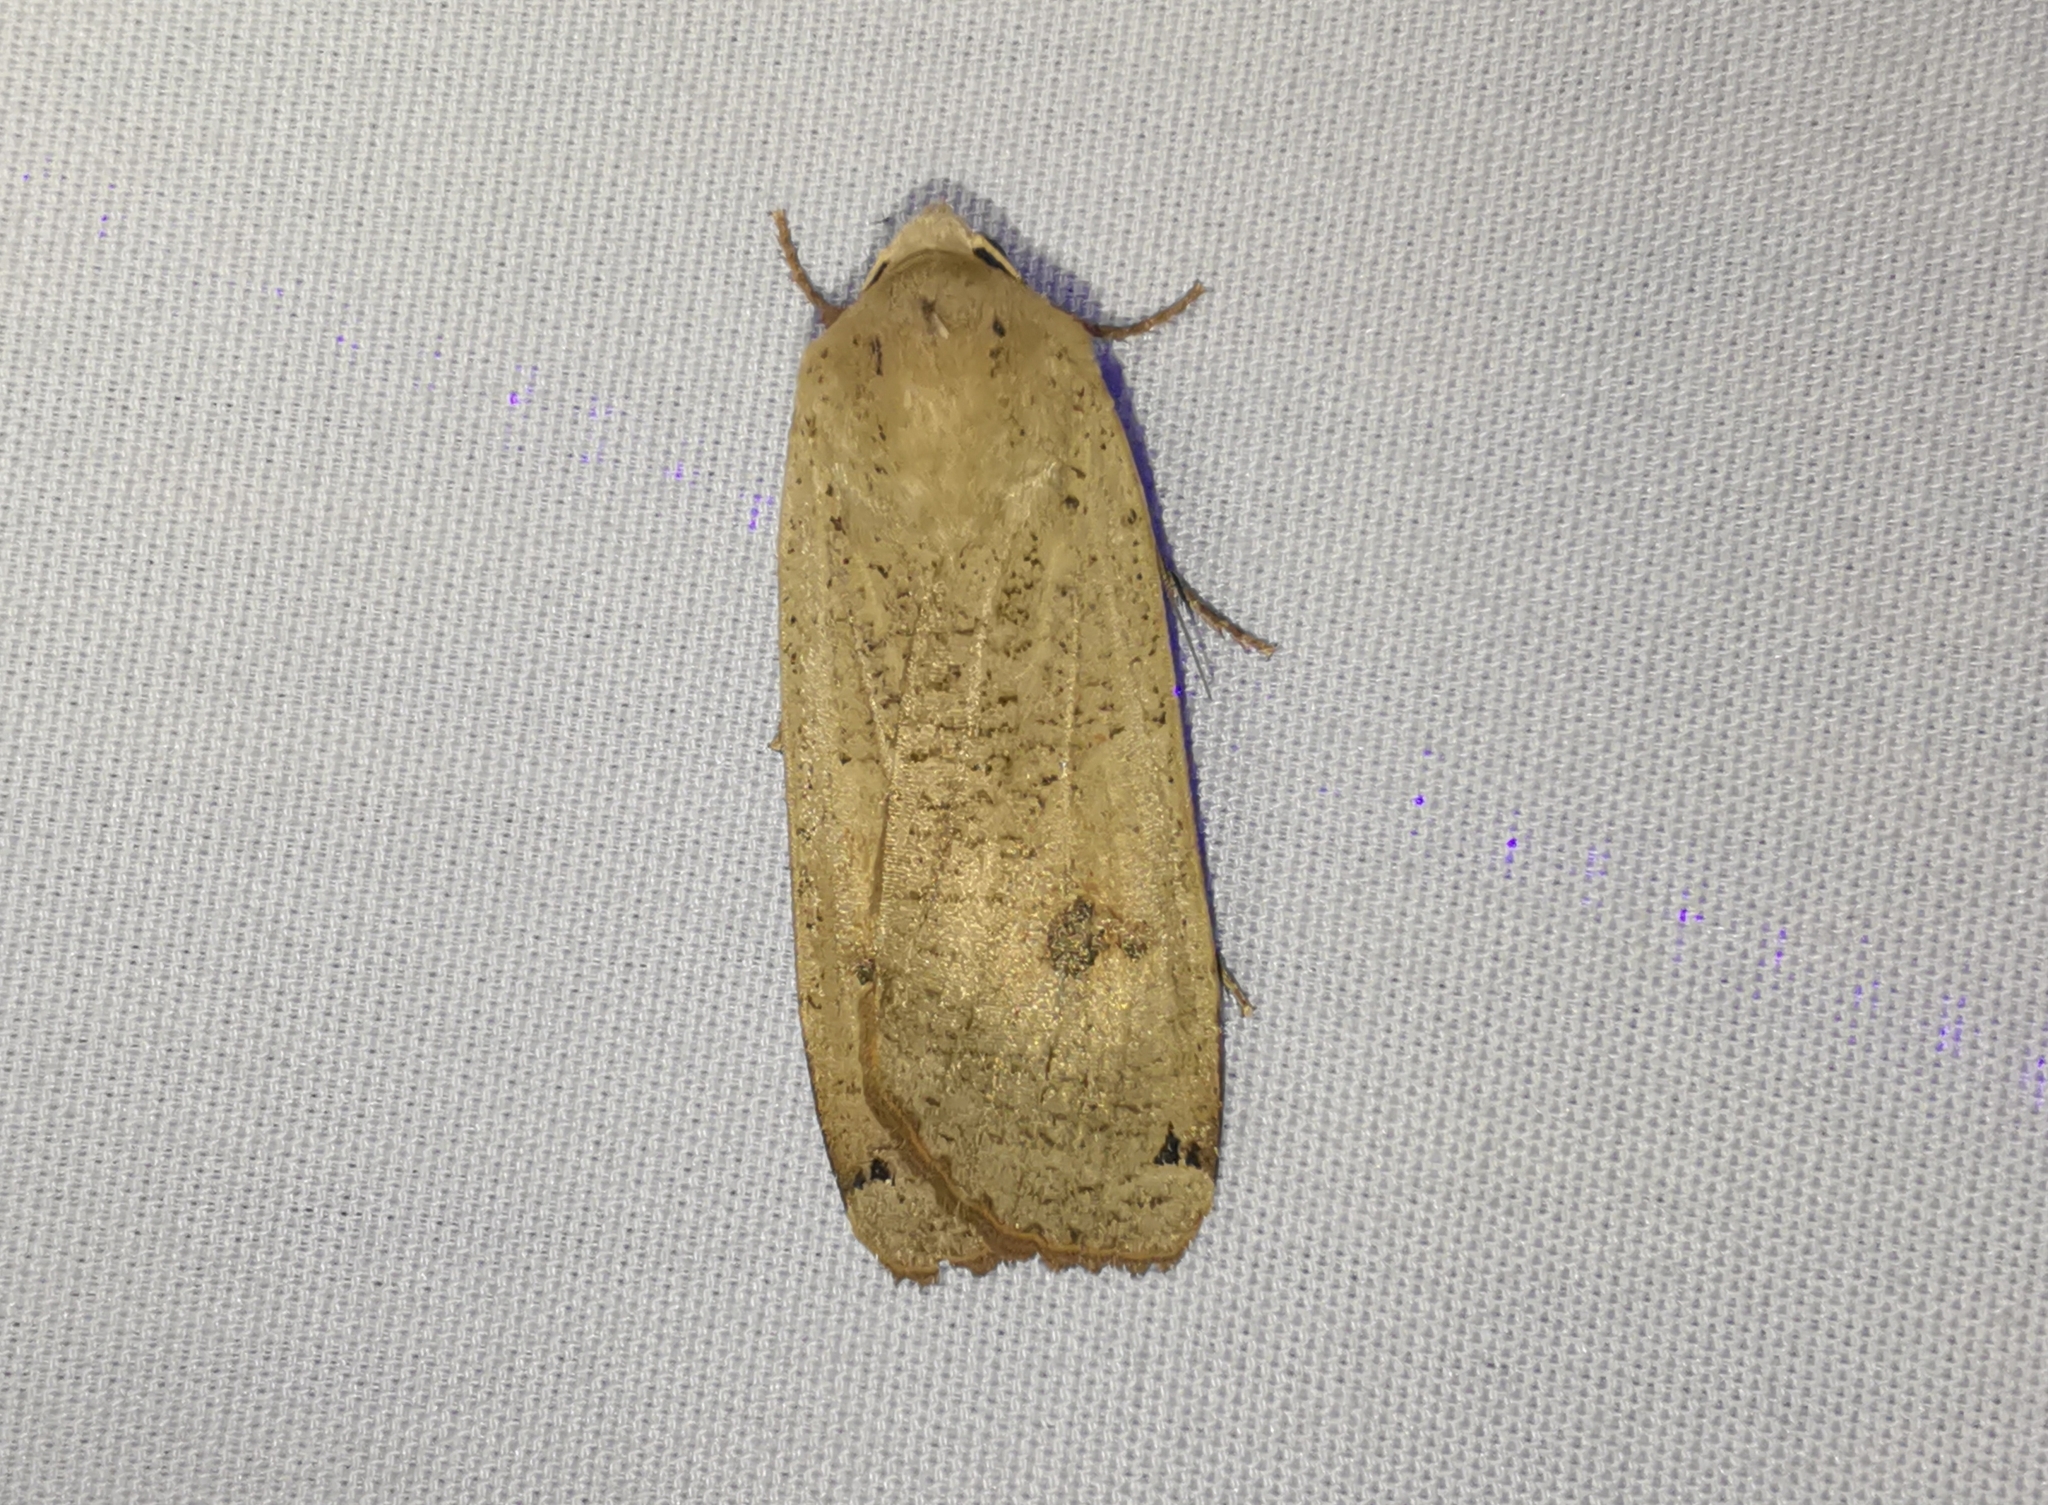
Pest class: cutworms